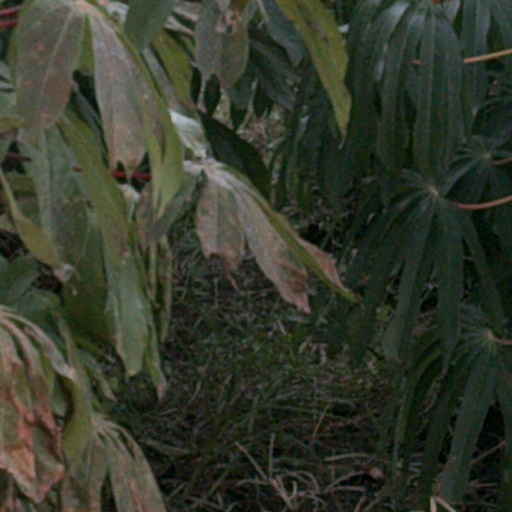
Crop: cassava